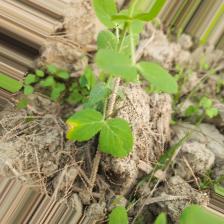
Label: Ascochyta blight